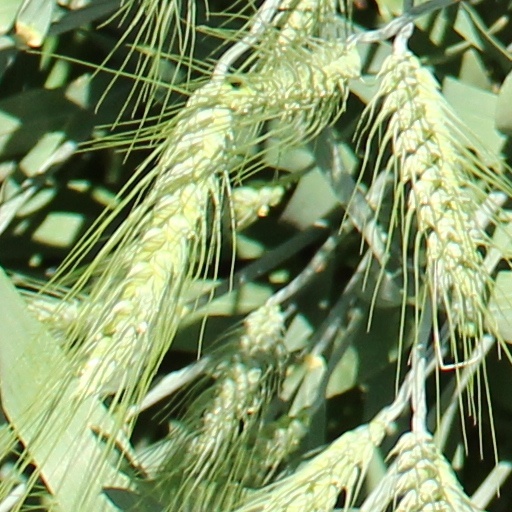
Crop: wheat